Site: brandenburg
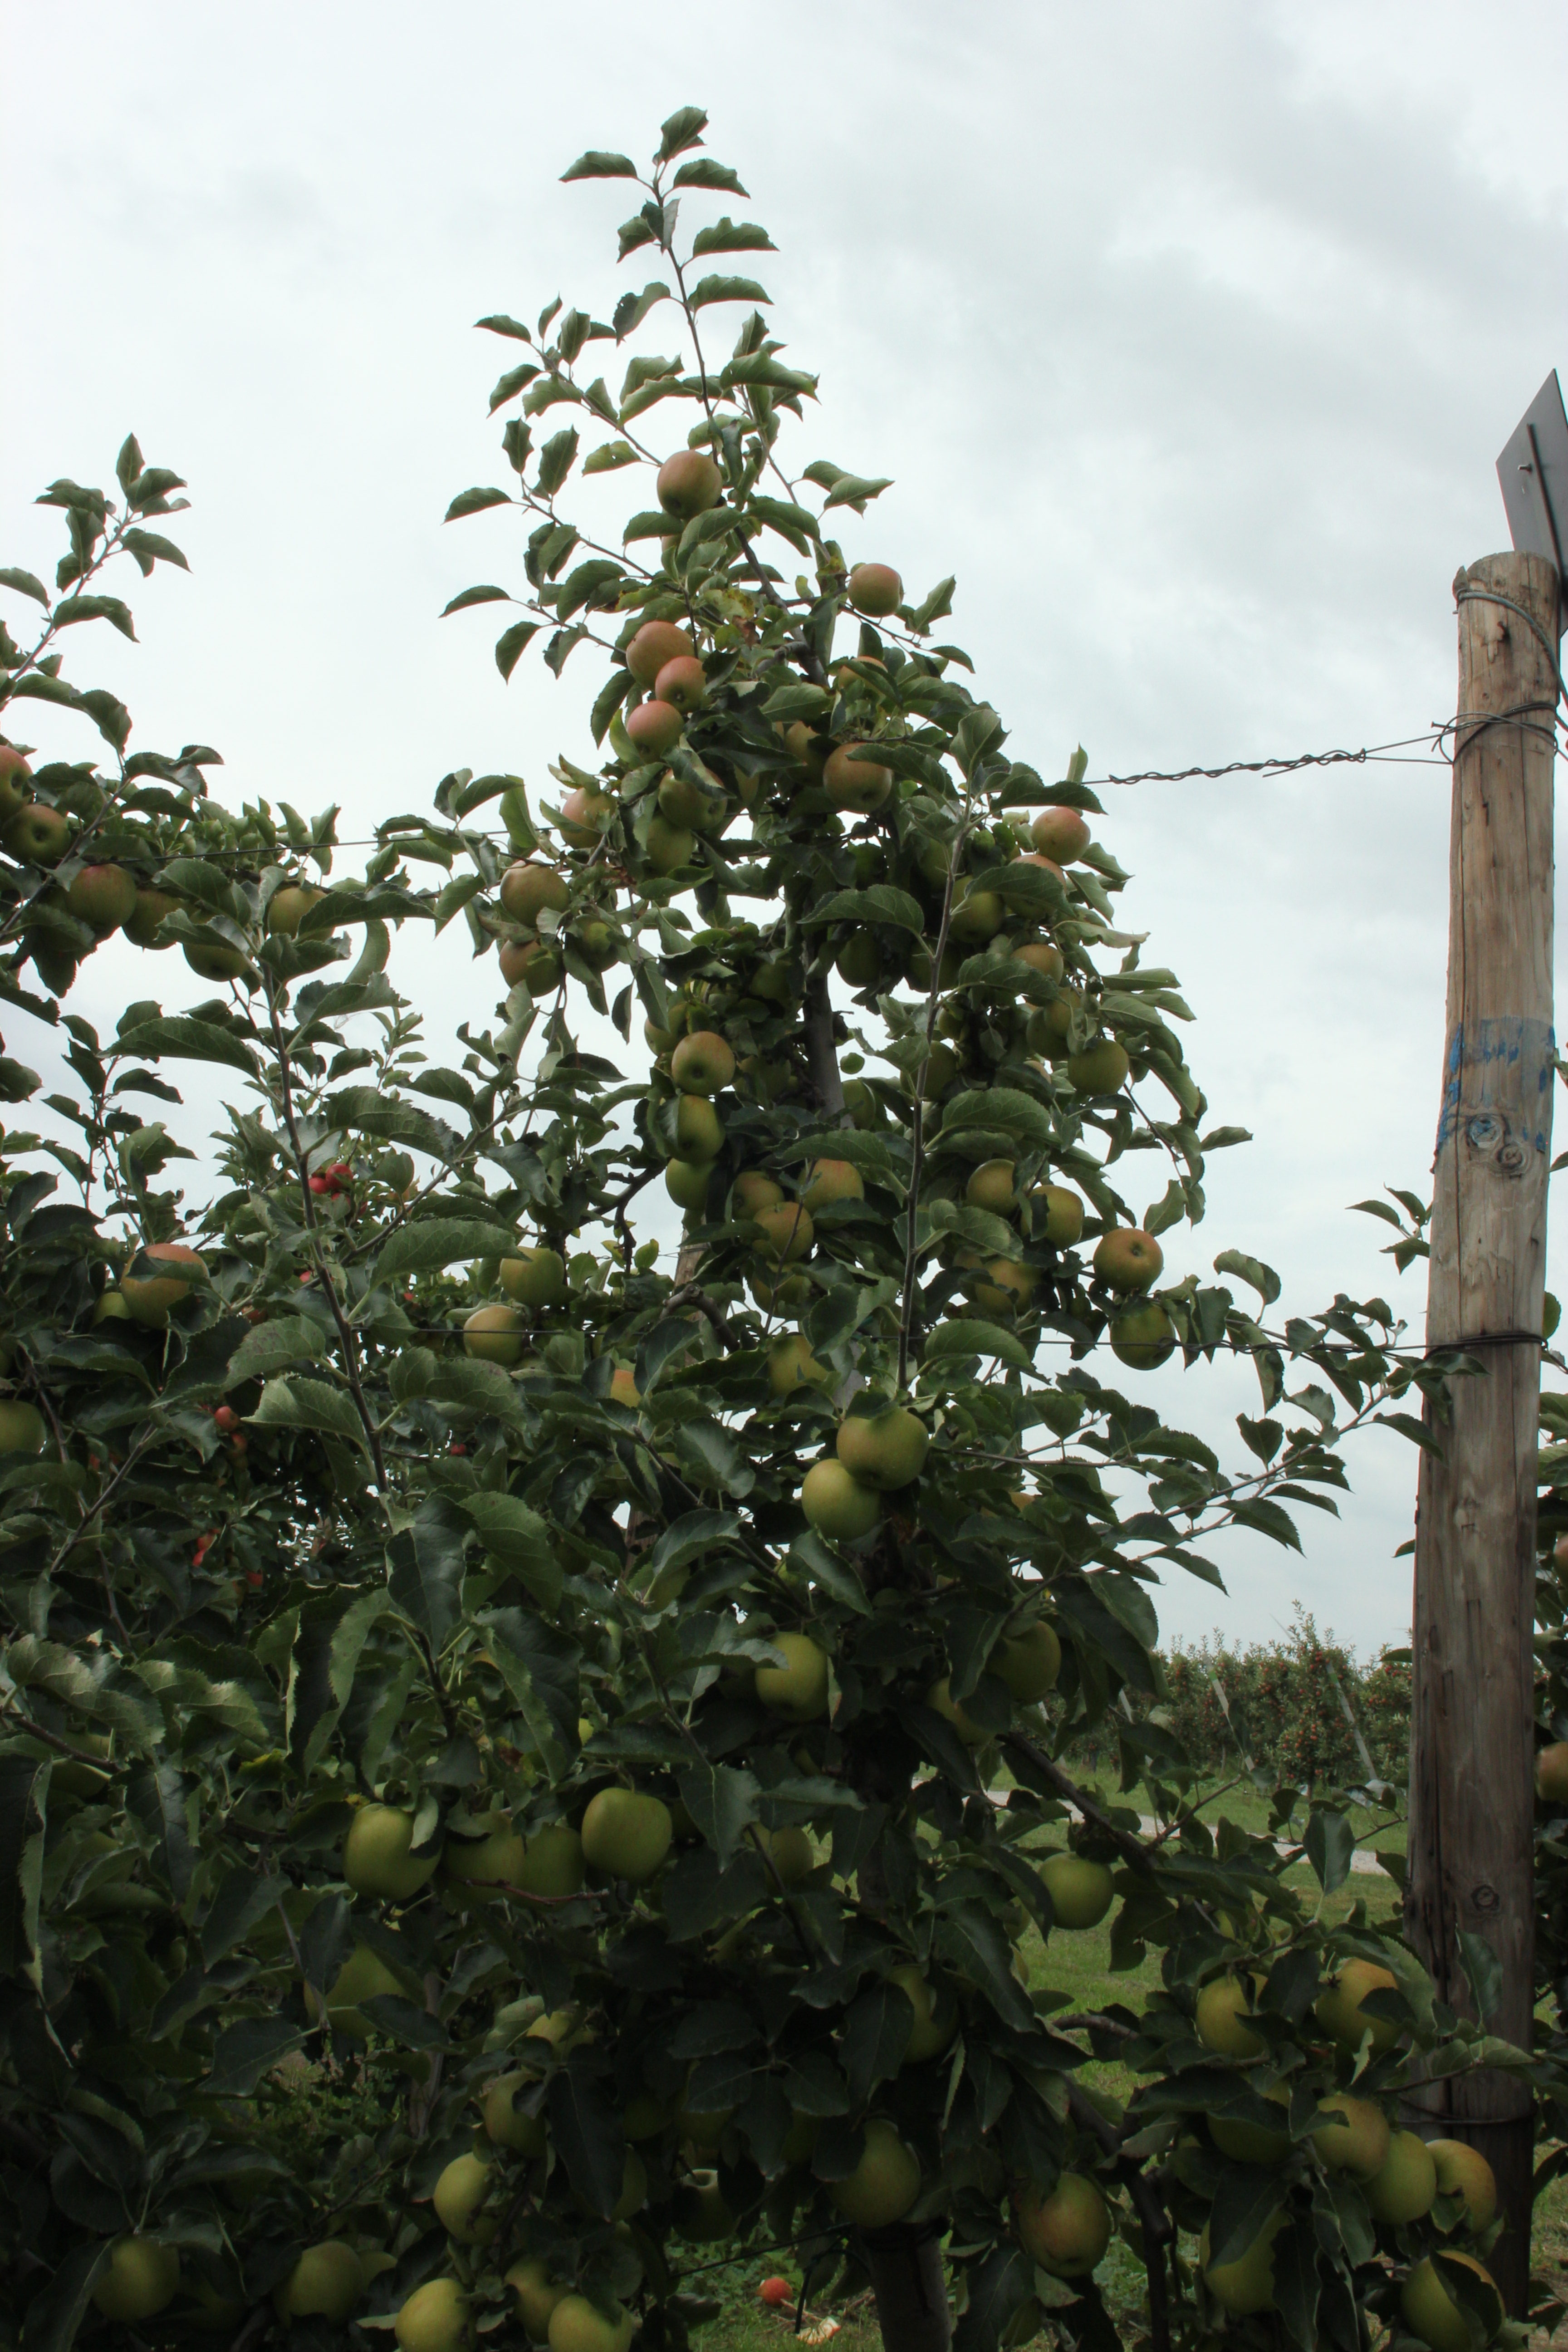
Growth stage (BBCH 87): Maturity of fruit and seed